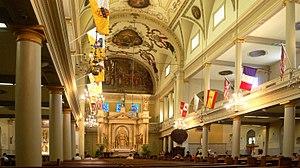
La cathédrale Saint-Louis, connue également sous le nom de « basilique Saint-Louis-Roi-de-France », est une cathédrale-basilique catholique située au centre du quartier français de La Nouvelle-Orléans en Louisiane.